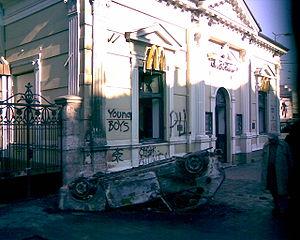
Les manifestations serbes de 2008 se réfèrent à l'ensemble des rassemblements, manifestations et protestations s'étant déroulées en Serbie à la suite de la déclaration d'indépendance du Kosovo du 17 février 2008. Le gouvernement serbe, par l'intermédiaire du premier ministre Vojislav Koštunica, accusa les États-Unis de « violer le droit international en faveur de leurs propres intérêts militaires » et ajouta : « Aujourd'hui la politique de la force pense avoir triomphé en créant un faux État aussi longtemps que le peuple serbe existera, le Kosovo restera serbe ».